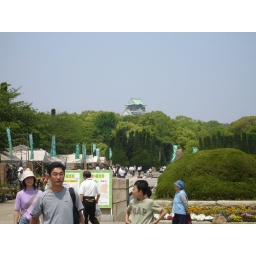
A cute little market we found near the castle